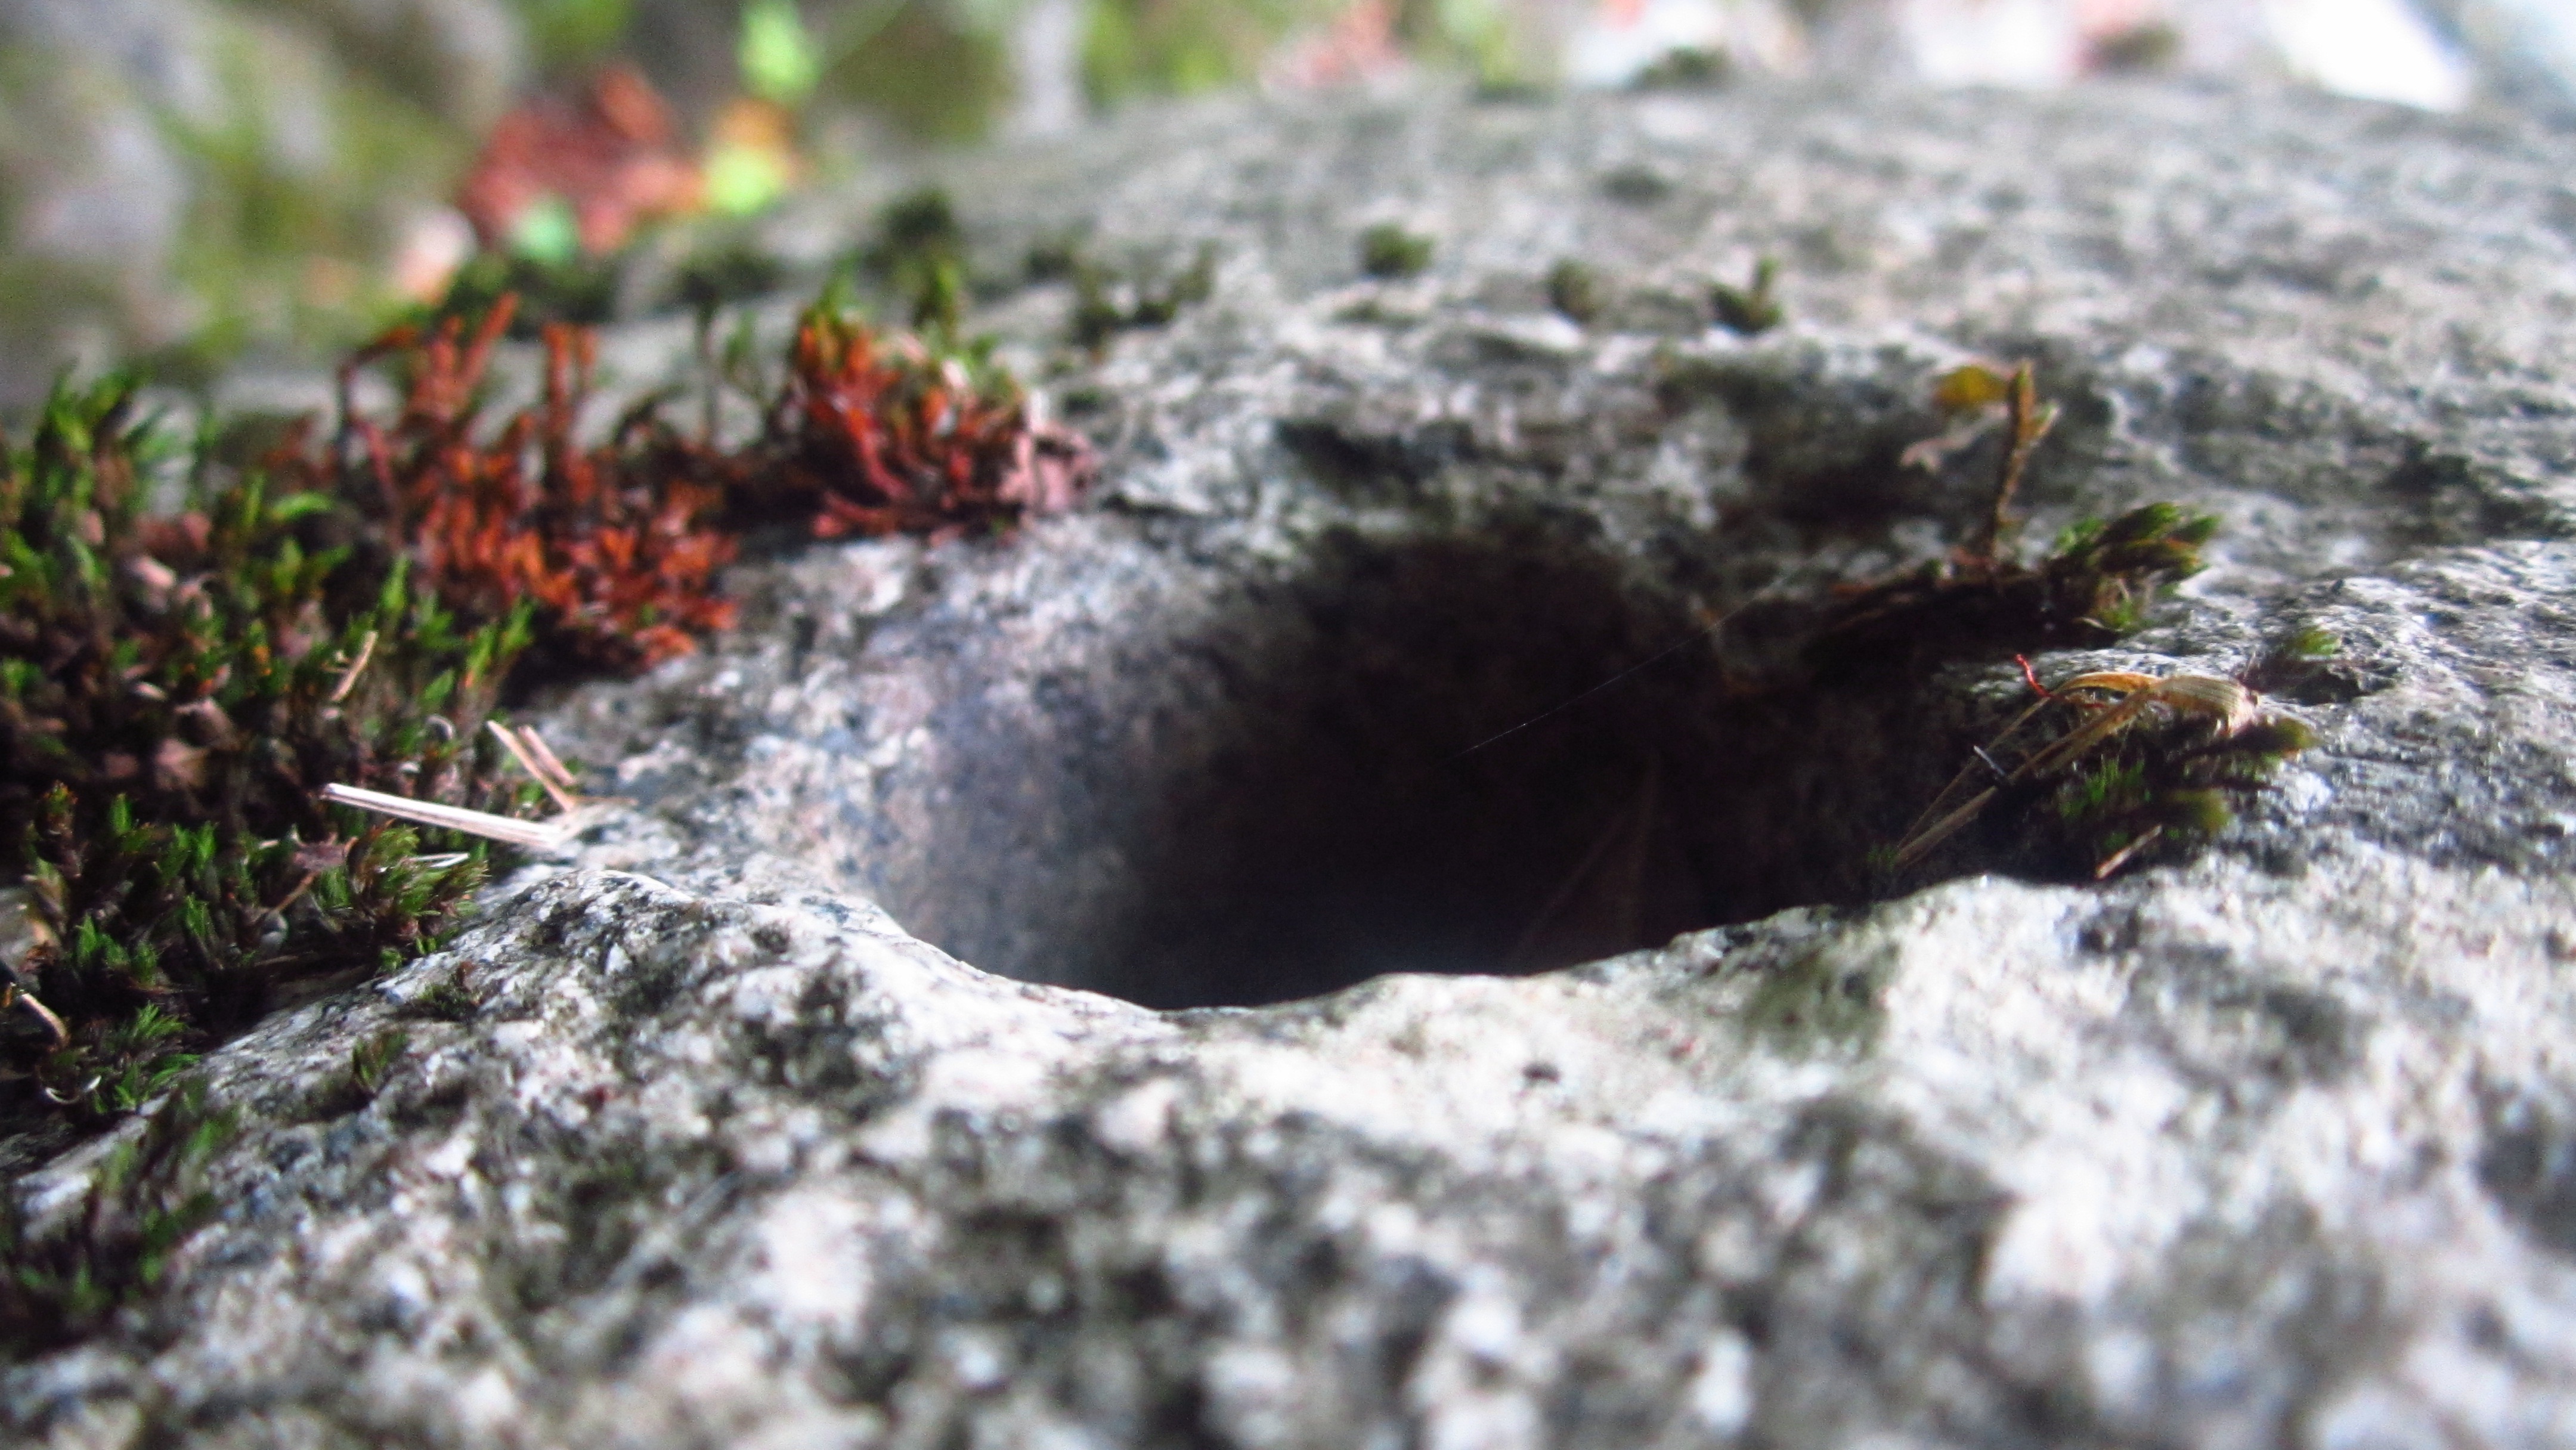
nature, leaf, flower, wildlife, soil, flora, fauna, macro photography